Urban relocation

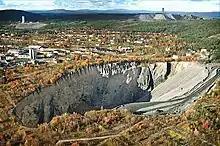
The pit in Malmberget, resulting from iron ore mining 1,140 meters below. (Photo: LKAB)

In the Malmberget town of Gällivare iron ore mining has for centuries been forcing urban relocation. Recent expansion of the mine demands a major relocation, concerning some 3,800 people of the approx. 16,000 living the city of Gällivare.